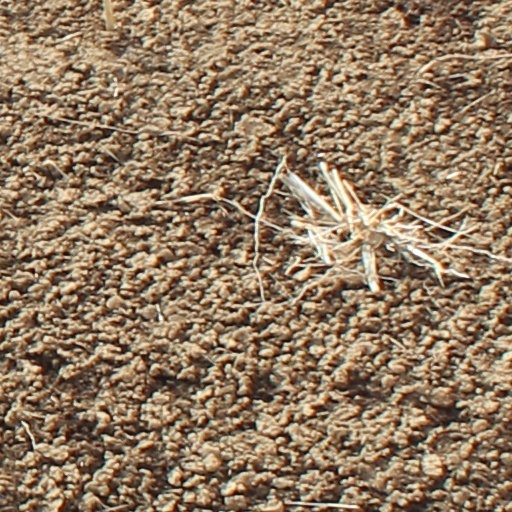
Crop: wheat